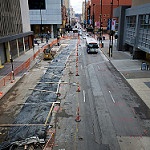
Scene: Outdoor